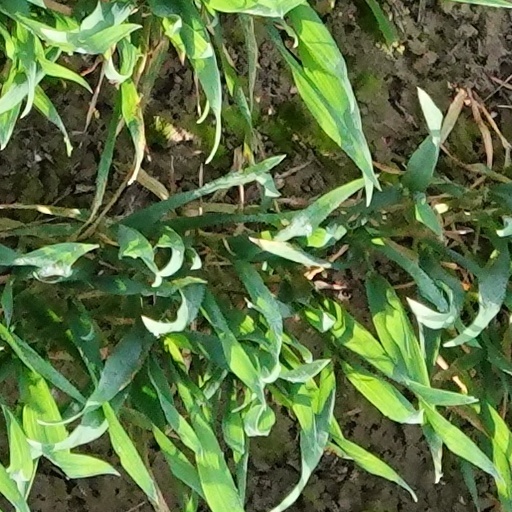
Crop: wheat